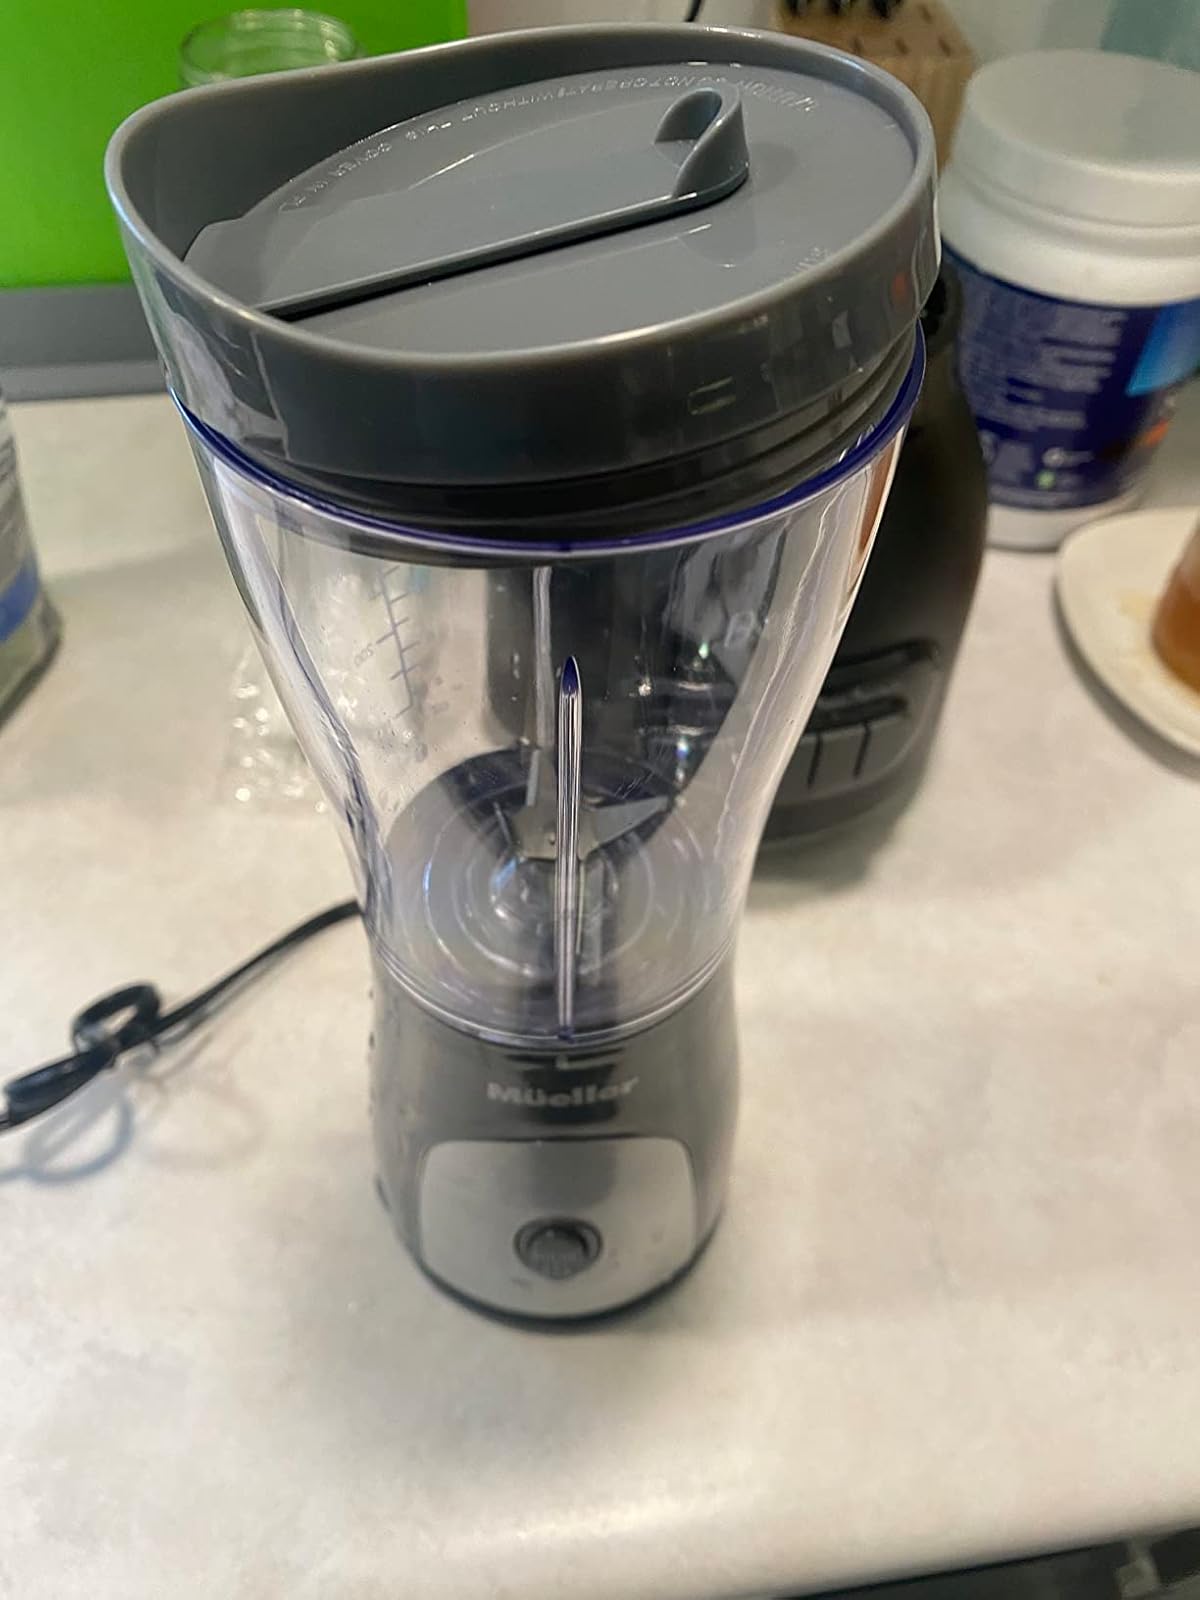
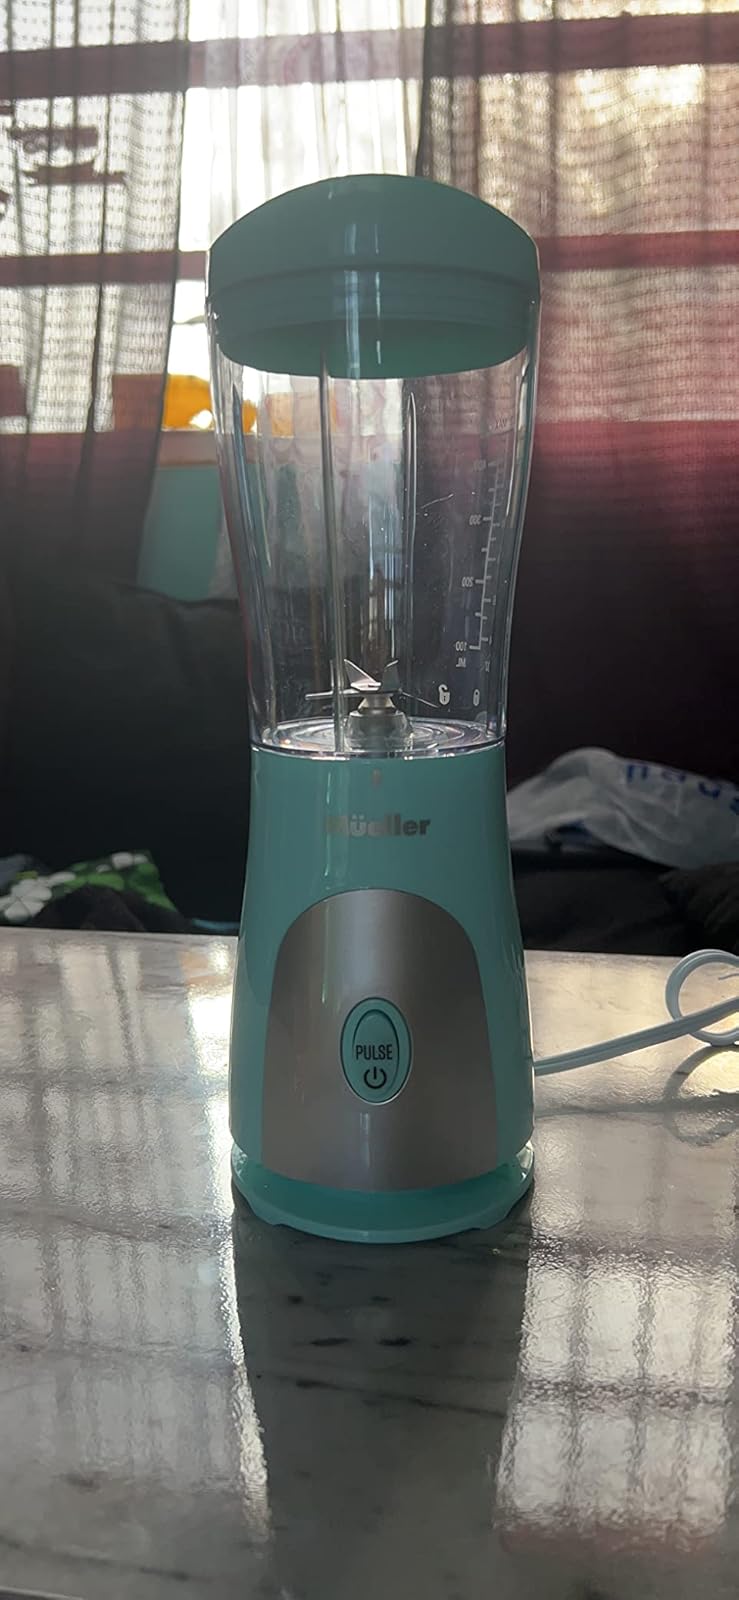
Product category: items_blender
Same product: no